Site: brandenburg
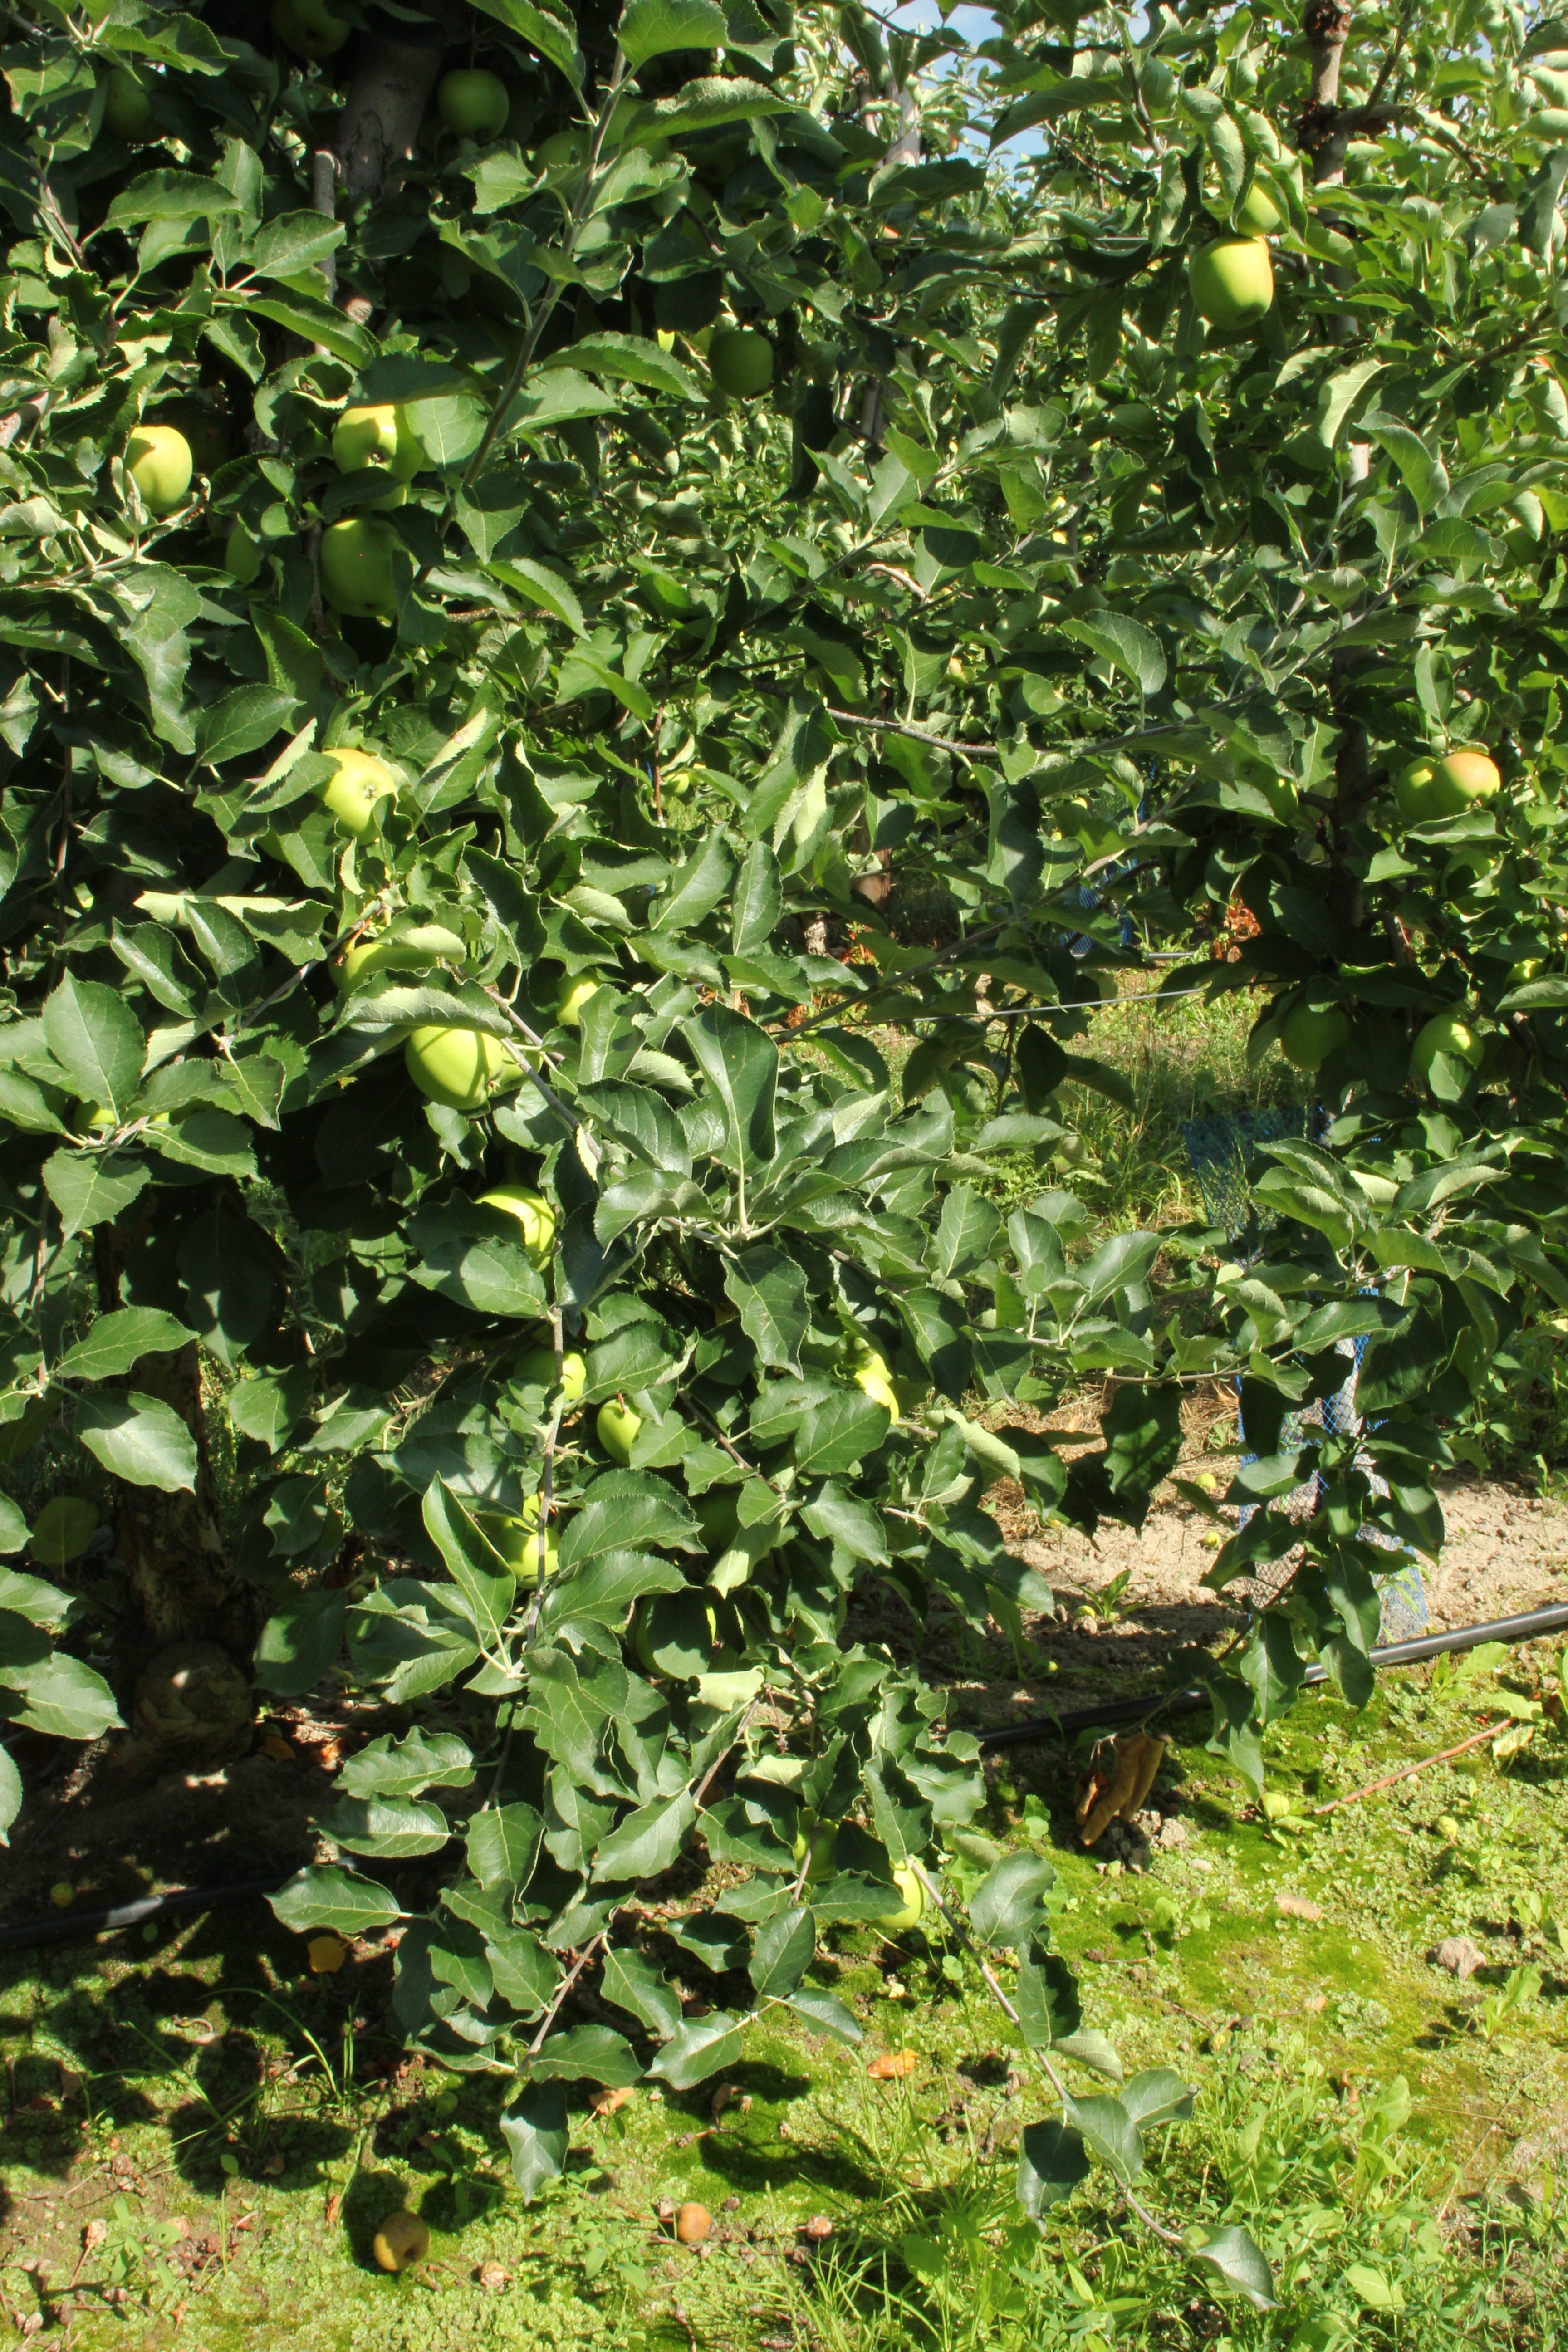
Growth stage (BBCH 77): Development of fruit